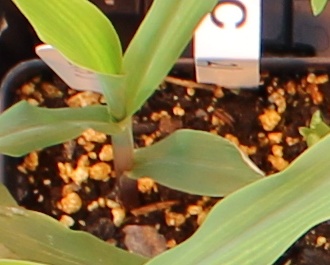
Label: Corn